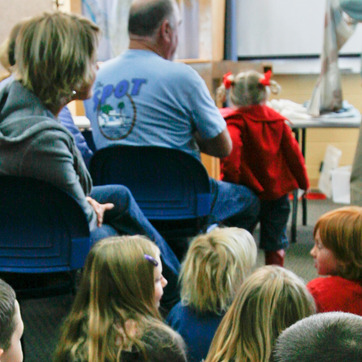
Material: plastic